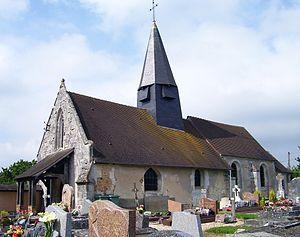
L'église Notre-Dame à Franqueville (Eure,27), France, fut reconstruite au début du XVIe siècle.
Franqueville est une commune française située dans le département de l'Eure en région Normandie.